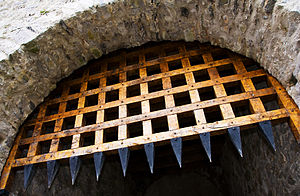
Faldgitter
Faldgitter på Cahir Castle i County Tipperary, Irland.
Et faldgitter eller portcullis er en tung type port, der lukker vertikalt, som typisk findes på middelalderlige fæstninger, der består af et gitter i træ, metal eller en kombination af begge. Faldgitteret kan glide ned rille på indersiden af porten, og de er typisk monteret i porttårne eller lignende.